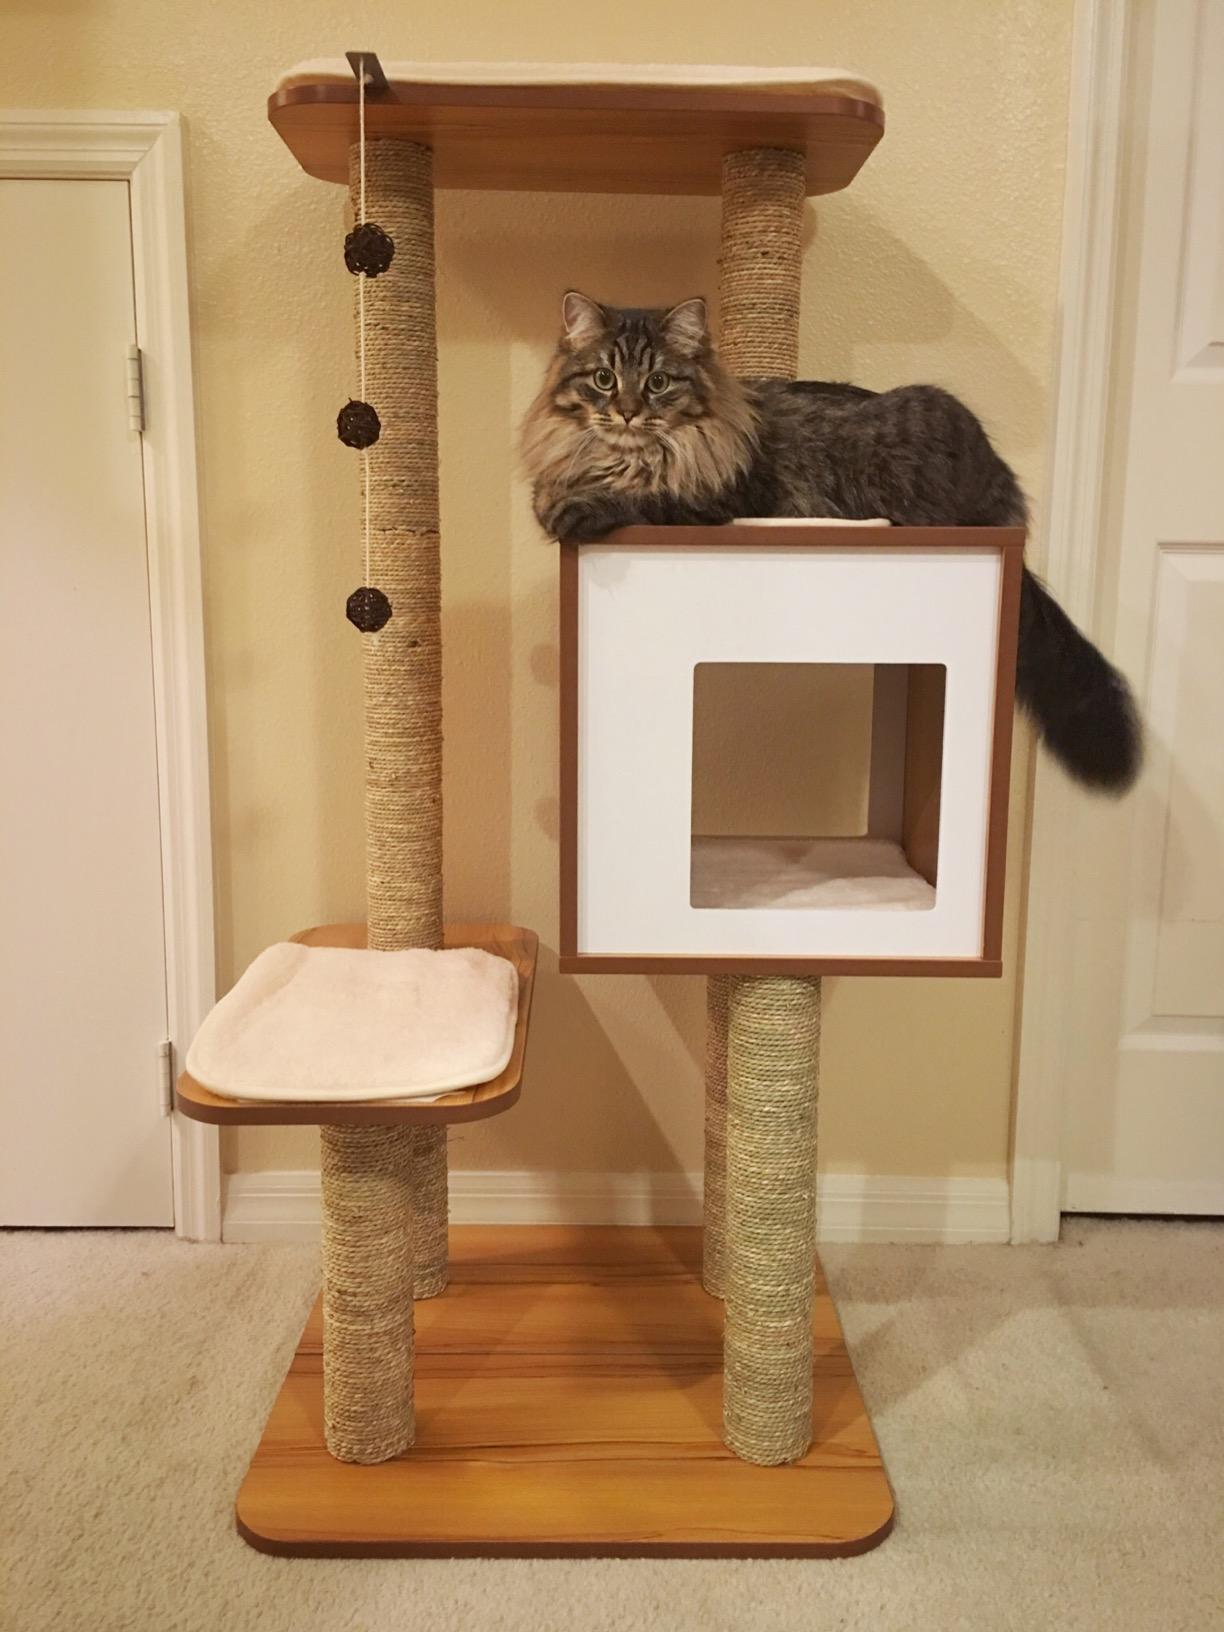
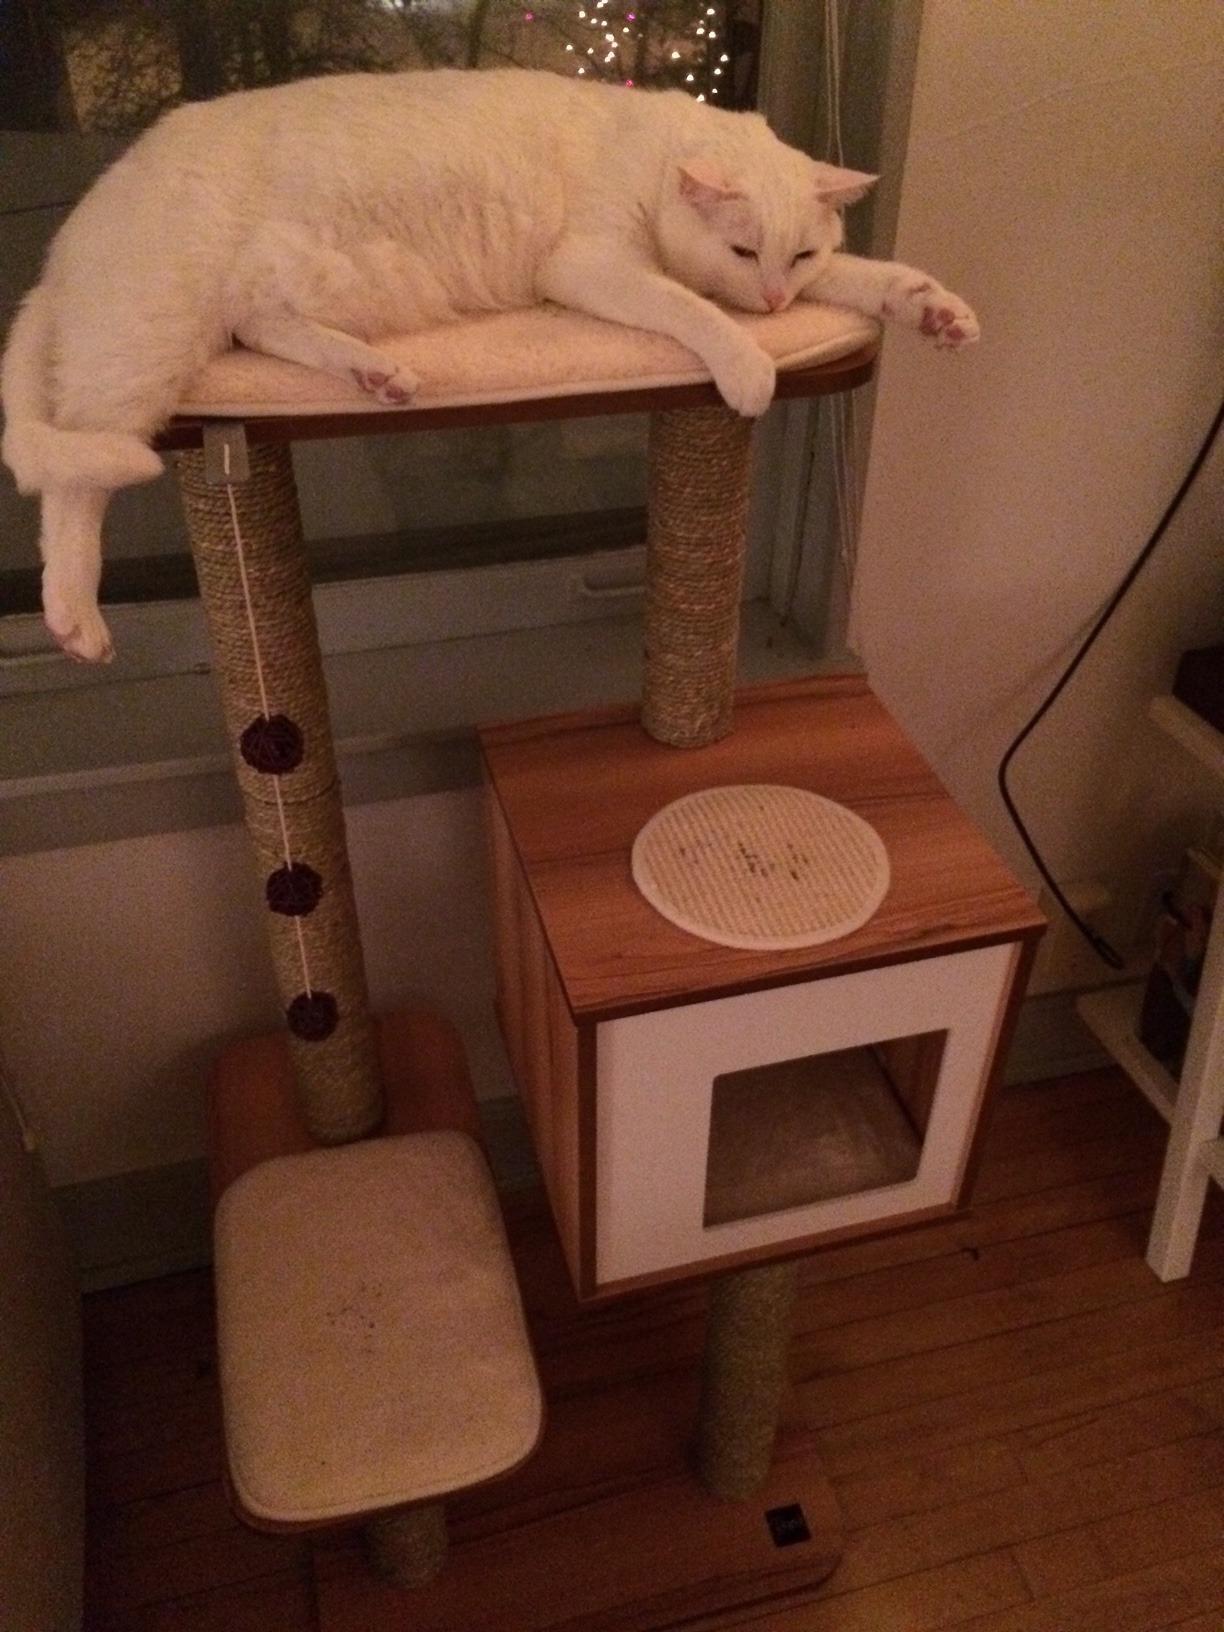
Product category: items_cat tree
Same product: yes